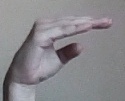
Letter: jeem